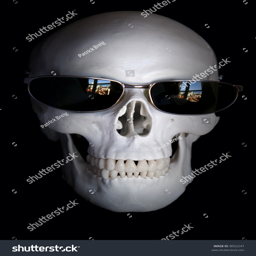
front view of a skull wearing sunglasses